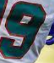
Number: 9